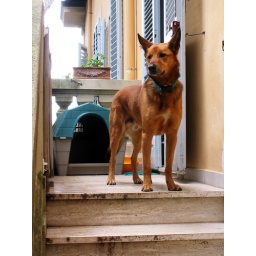
A cute dog guards a house in Castiglioncello.